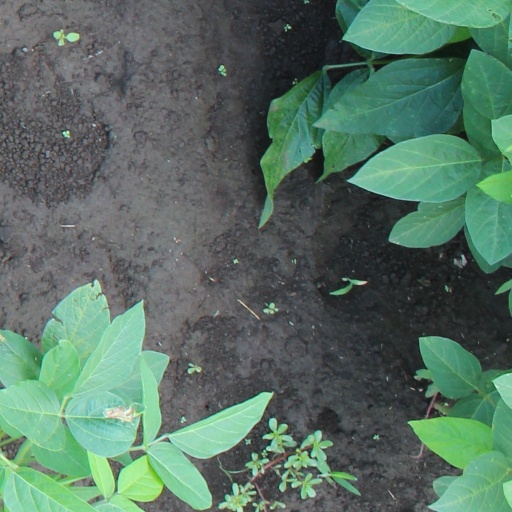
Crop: soybean